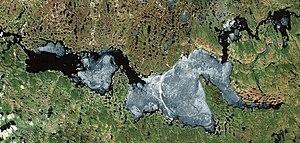
Lac Aberdeen, Nunavut (avec VirtualEarth)
Le lac Aberdeen est un lac situé au Nunavut, Canada, traversé par la rivière Thelon.